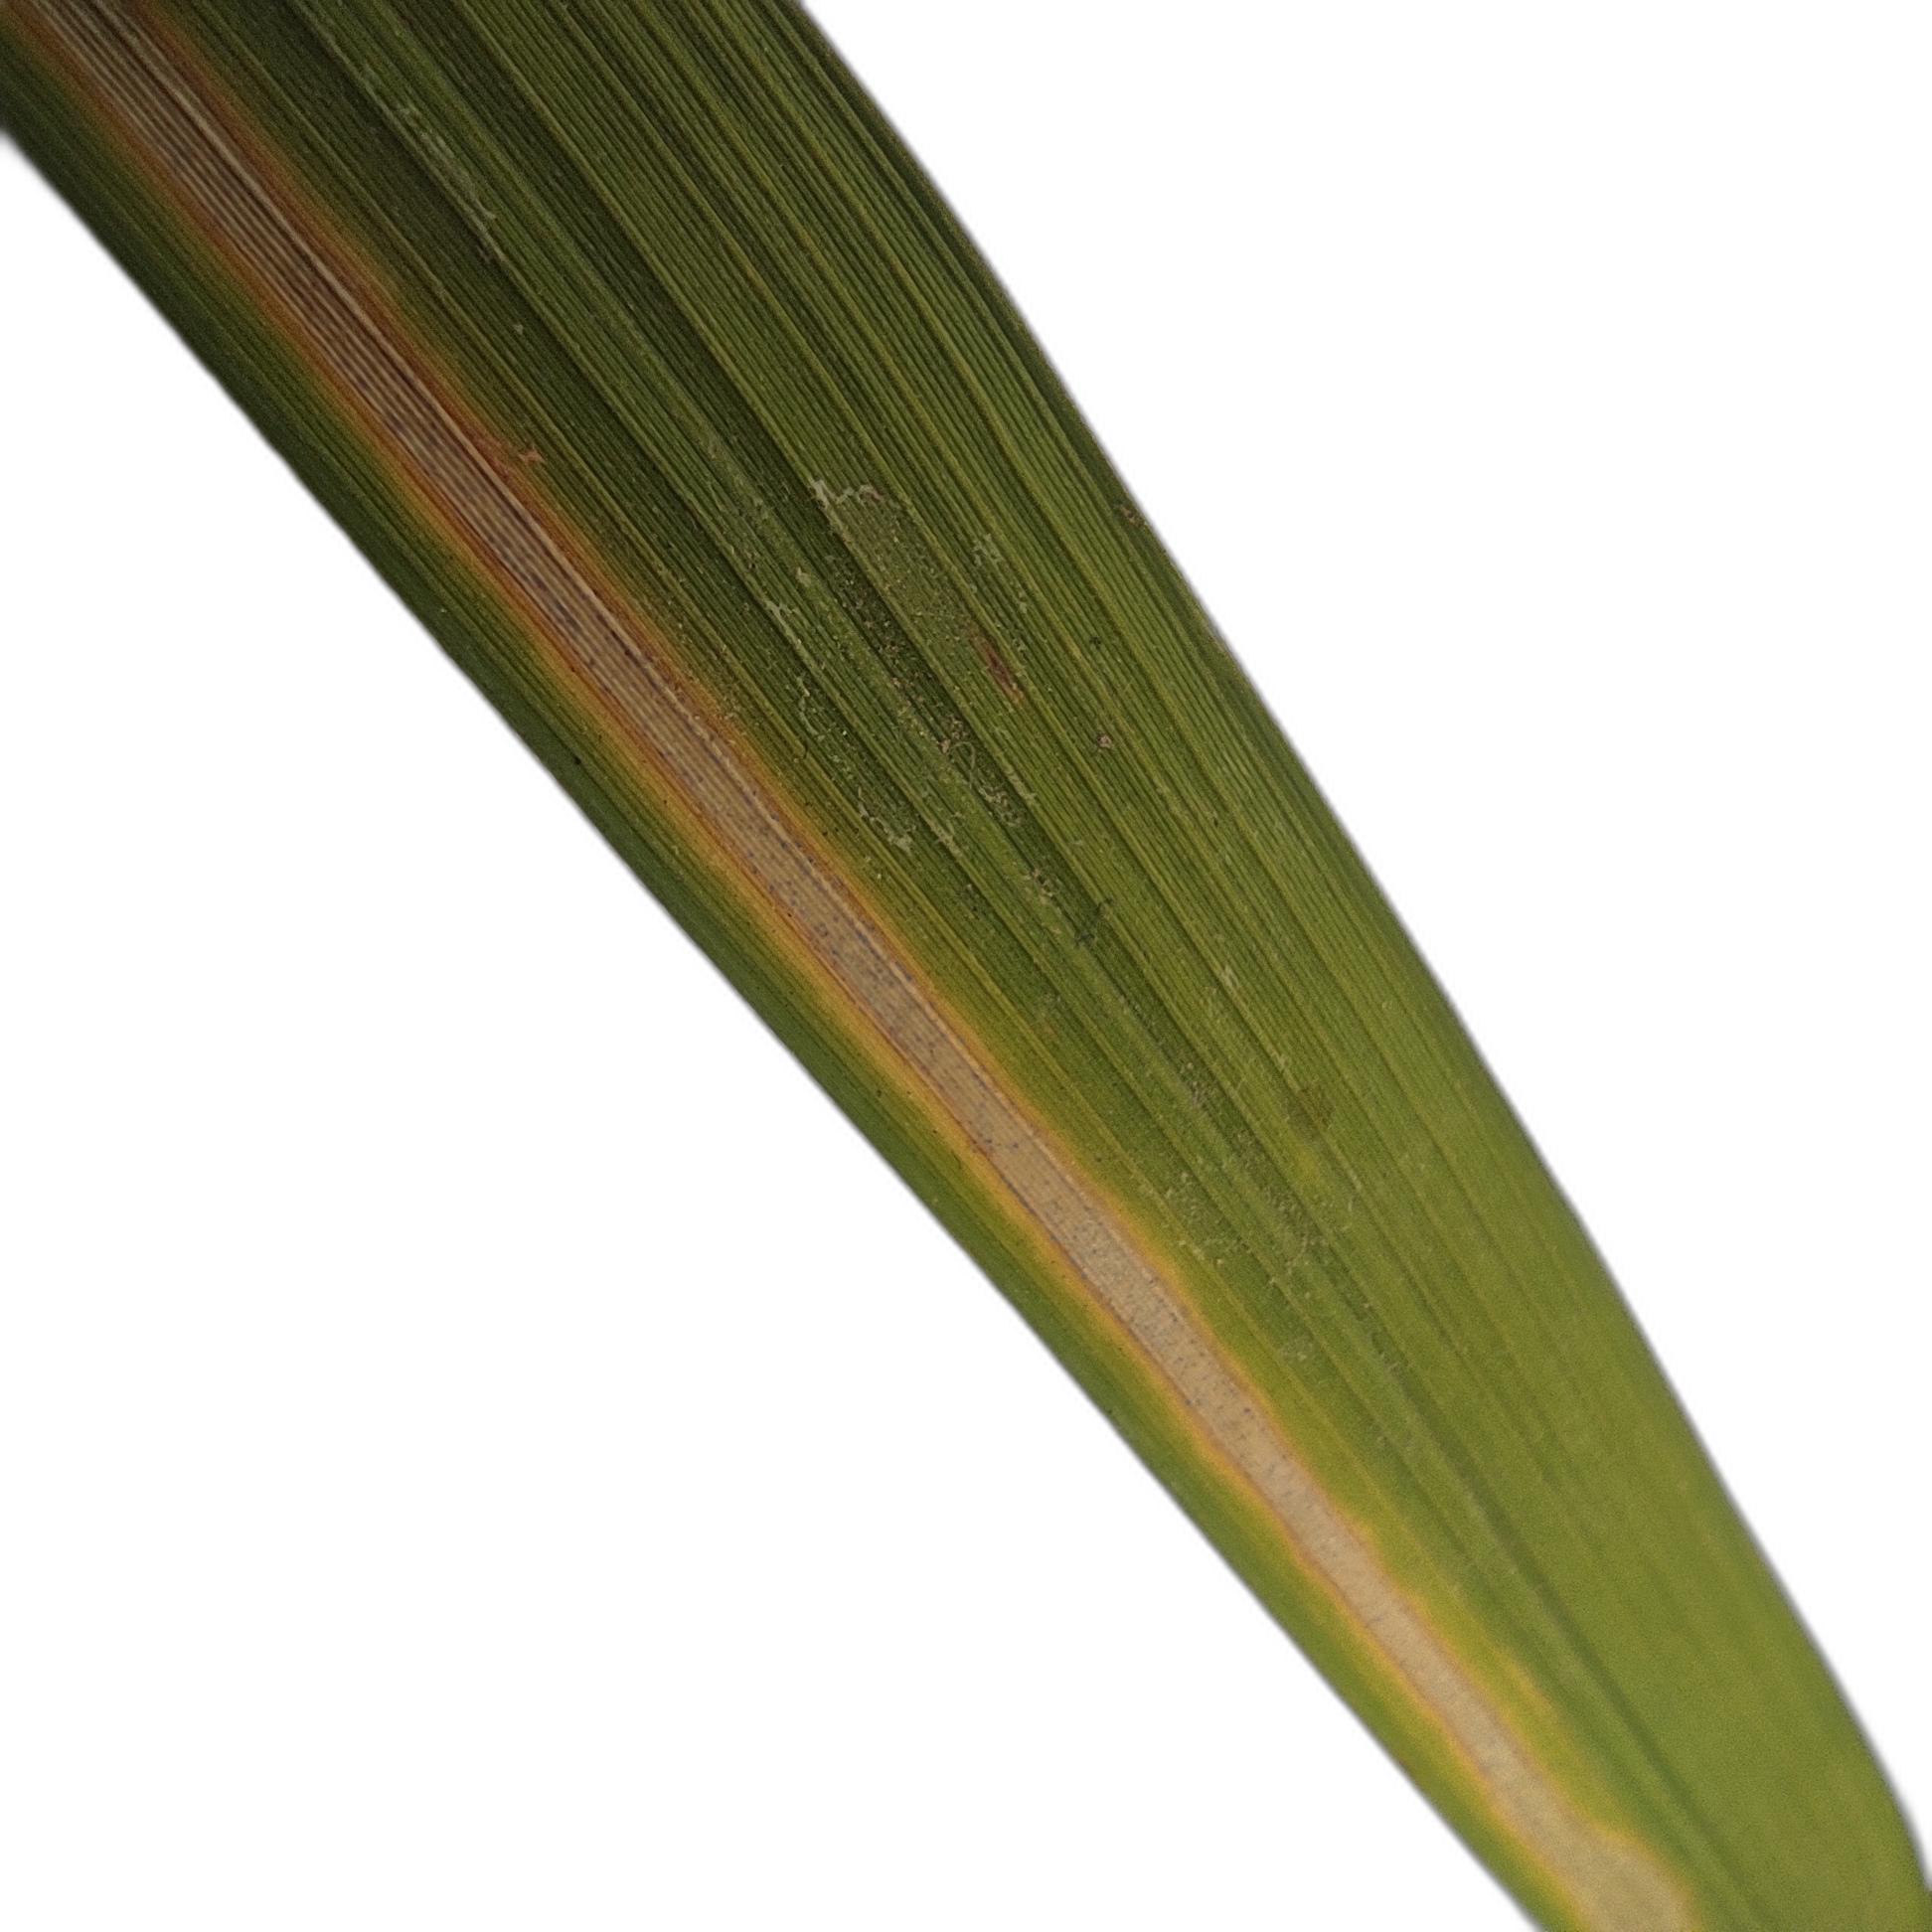
Label: Rice Stripes